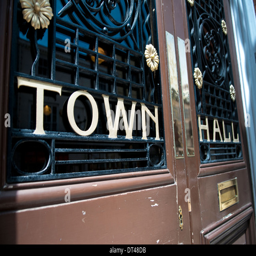
sign on the ornate entrance door